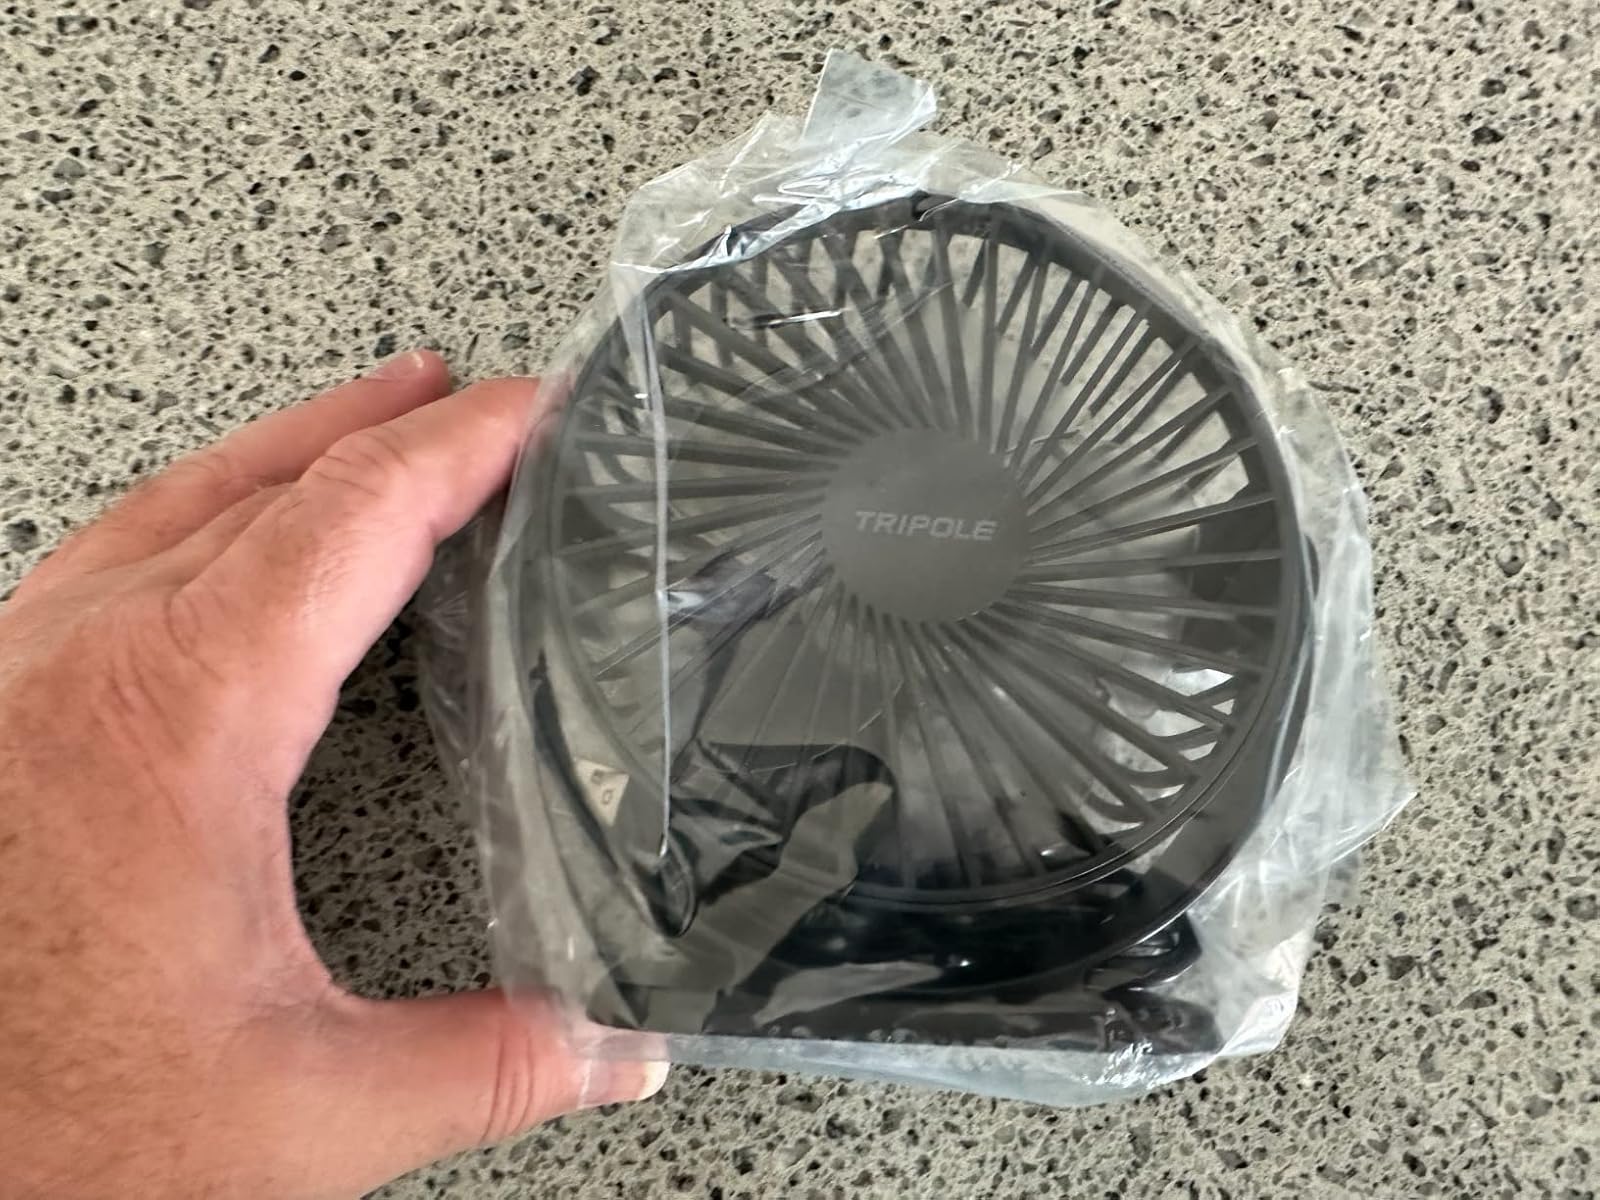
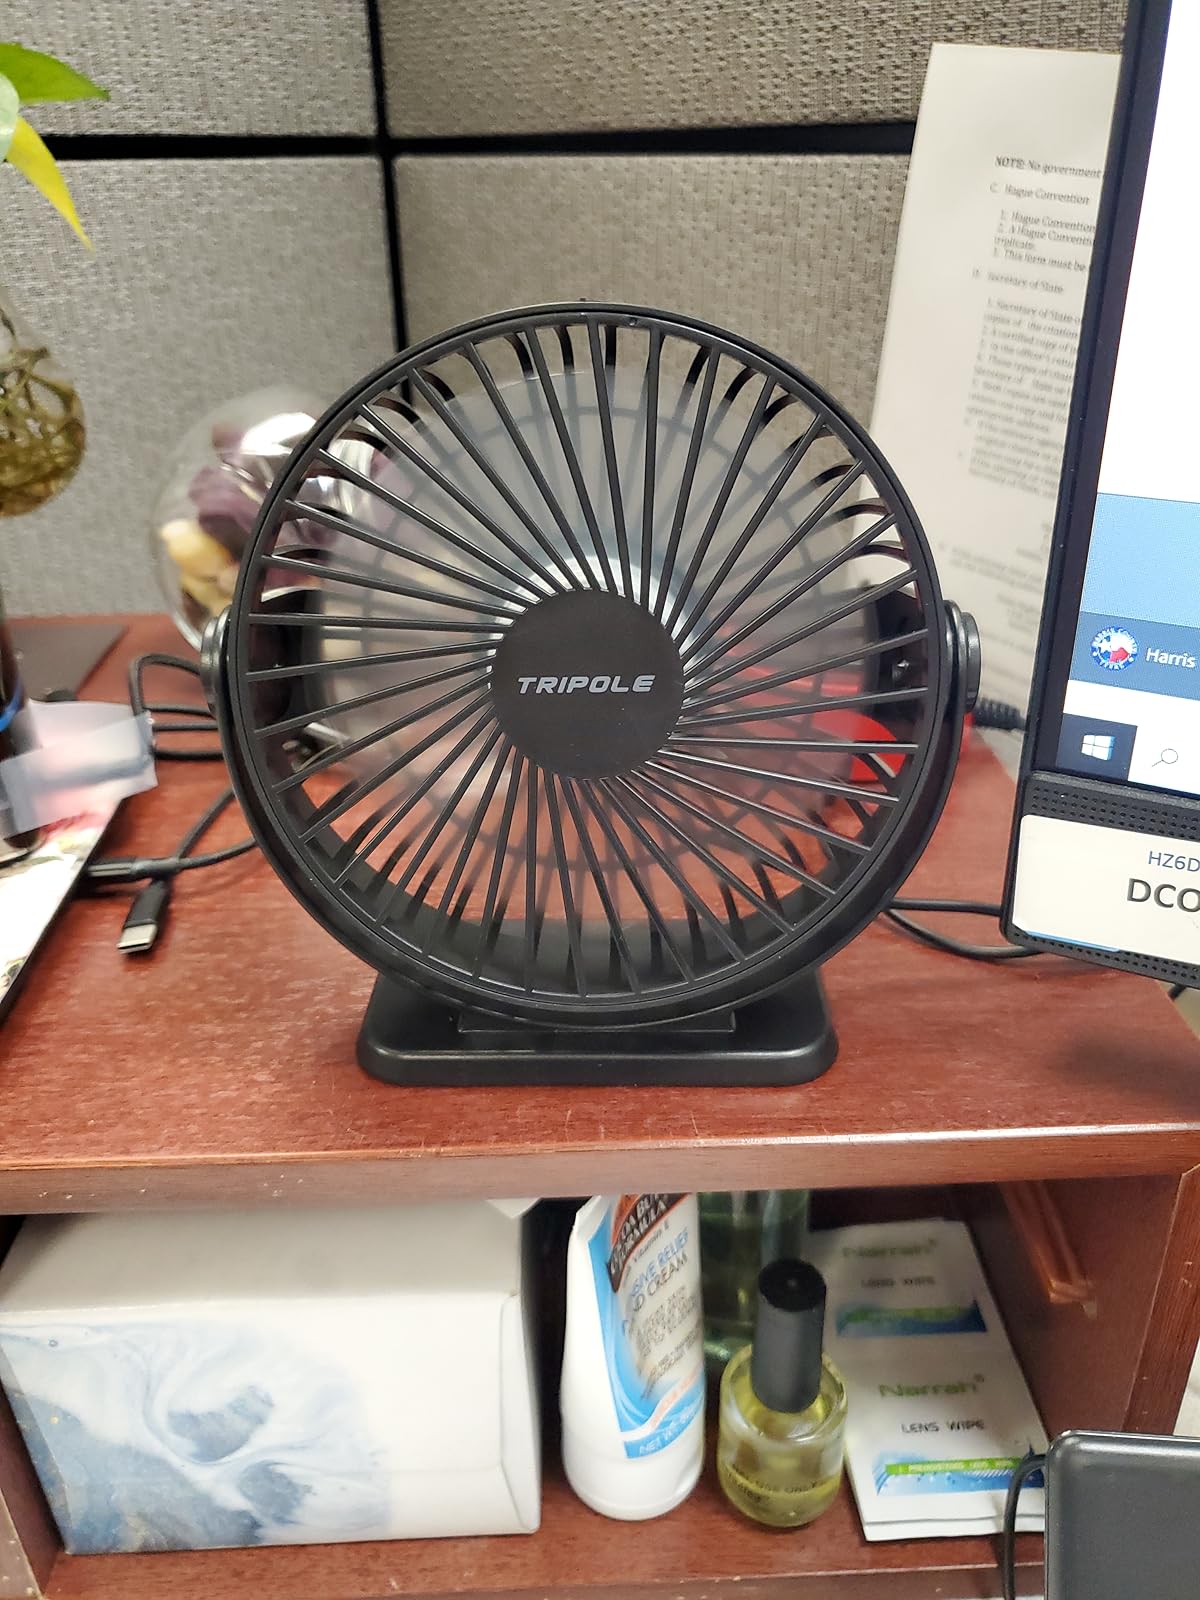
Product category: fan
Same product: yes